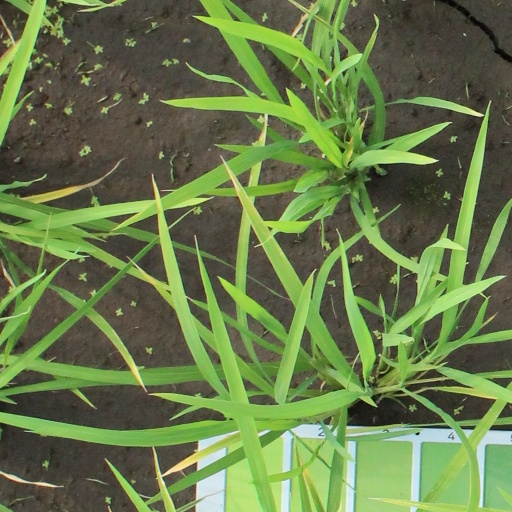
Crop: rice